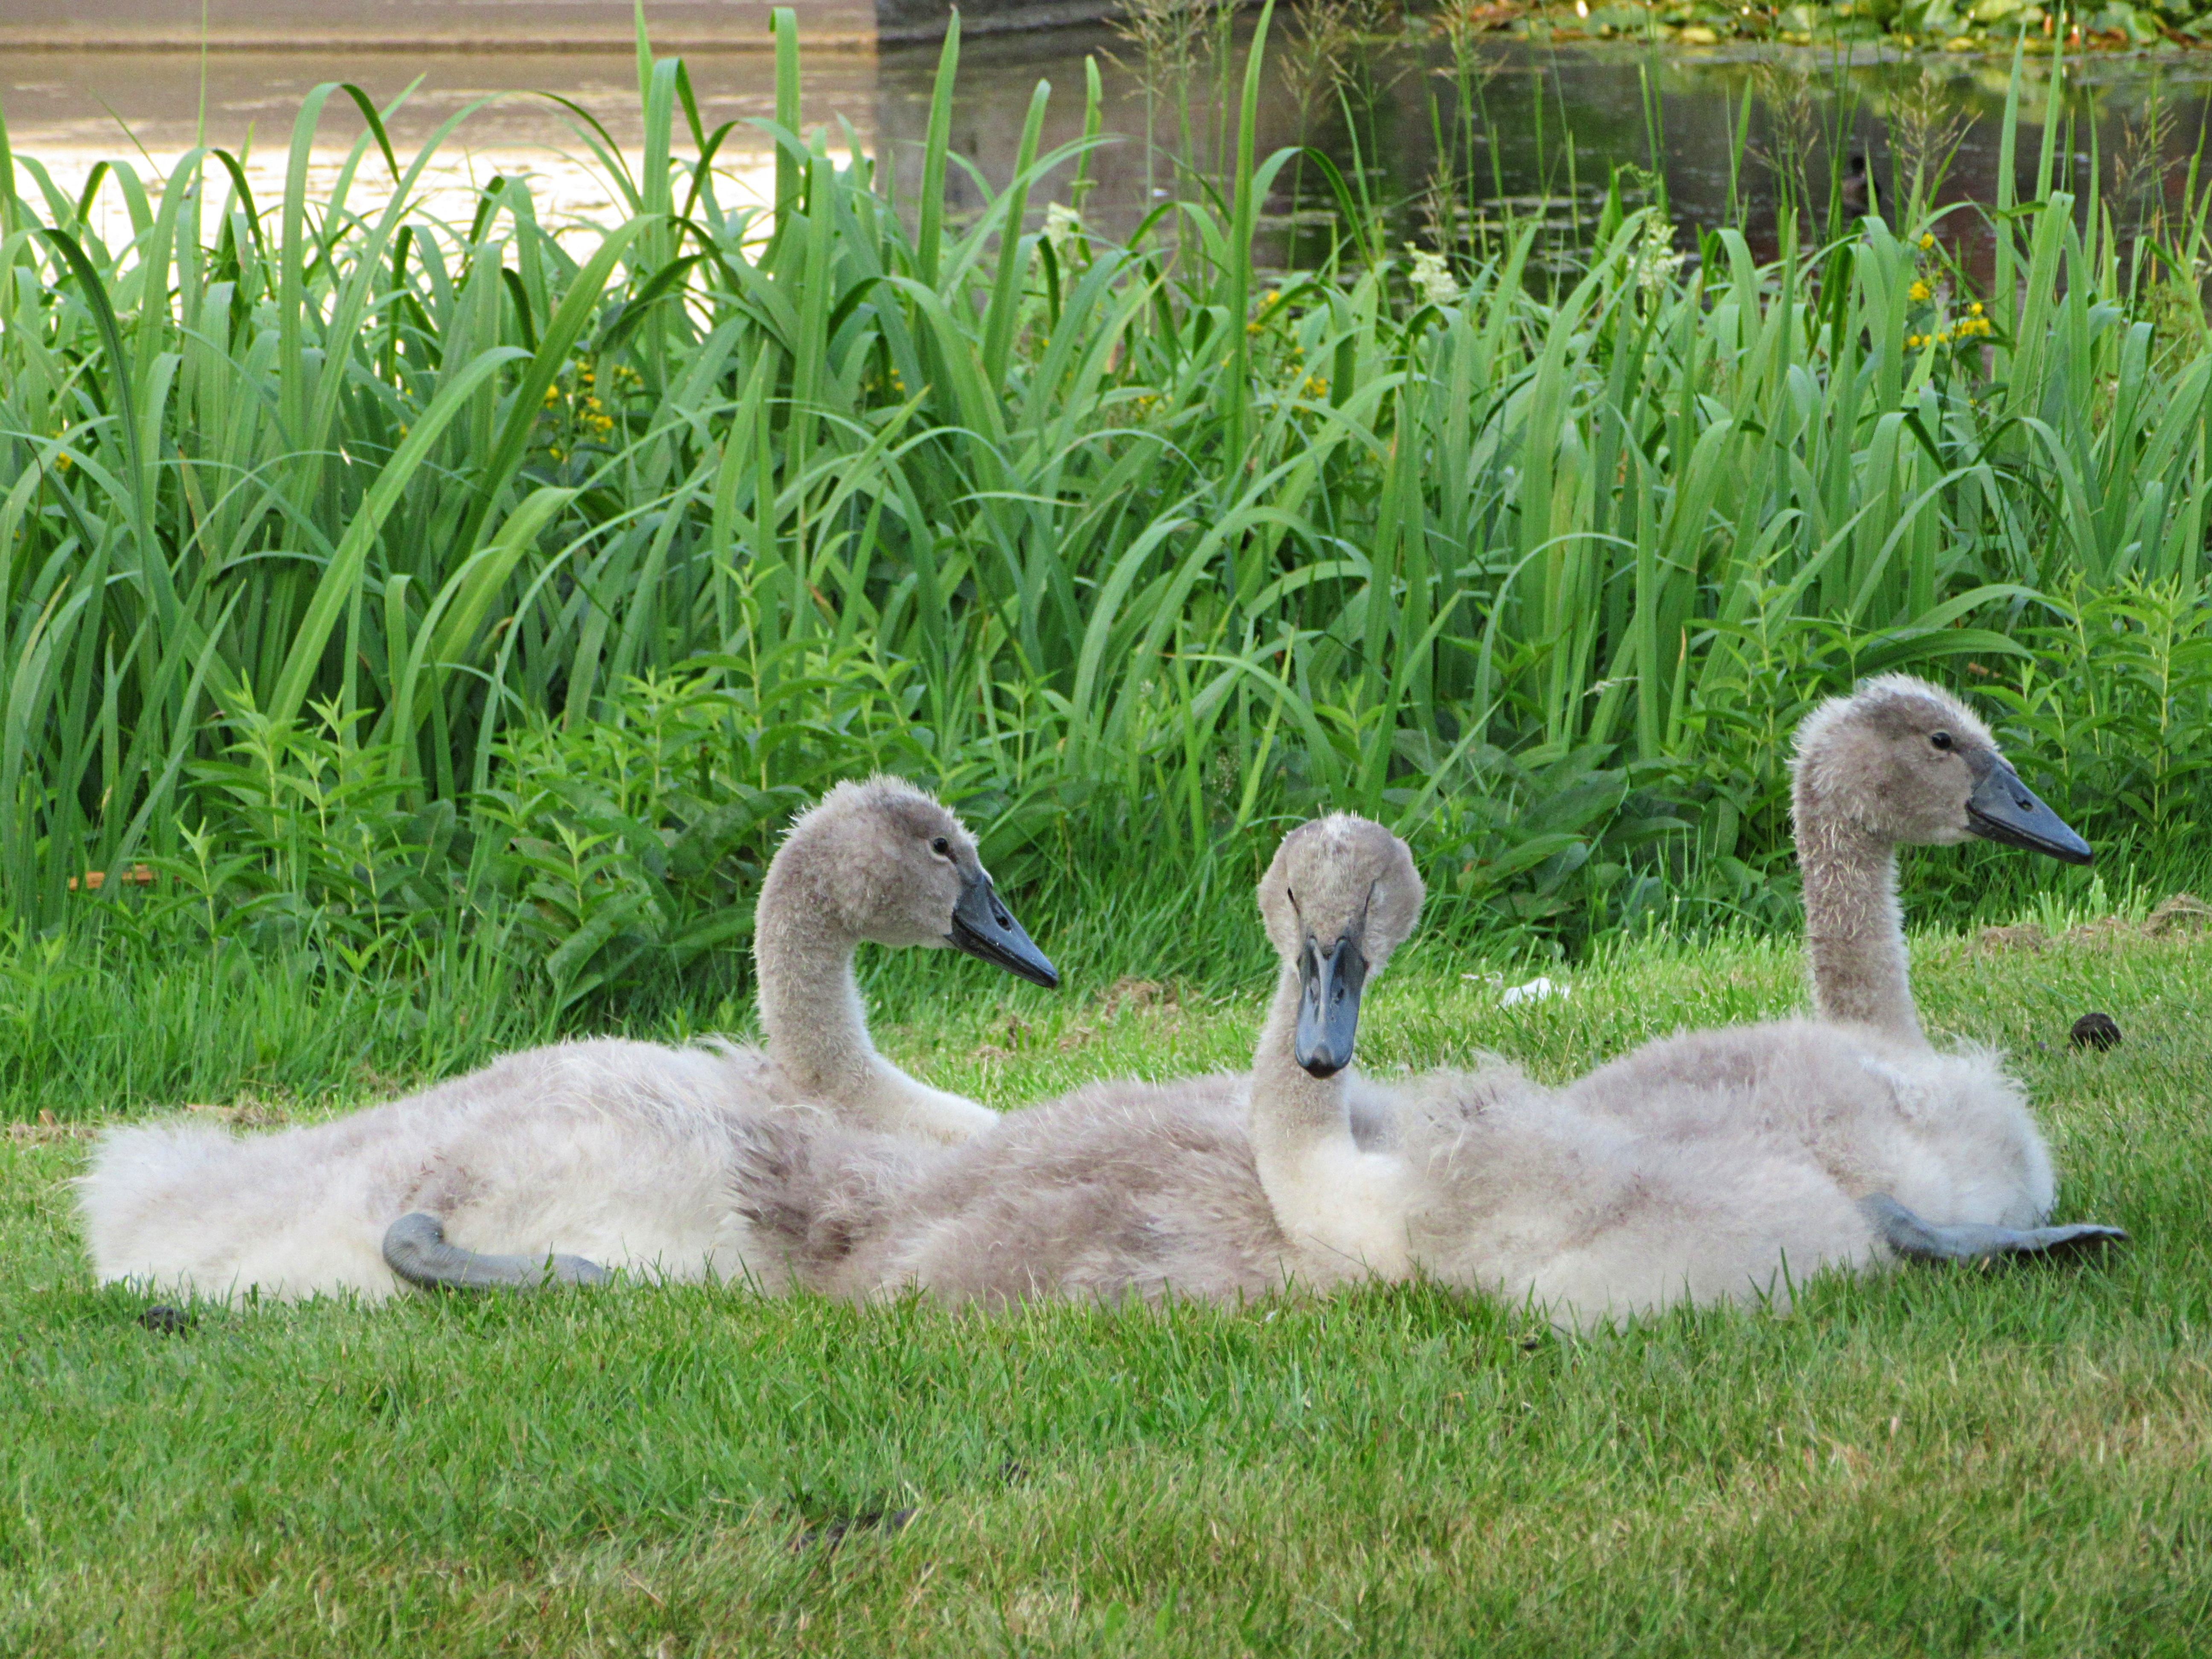
grass, bird, animal, wildlife, beak, fauna, swan, duck, wings, swans, goose, vertebrate, waterfowl, water bird, youngsters, mute swan, ducks geese and swans